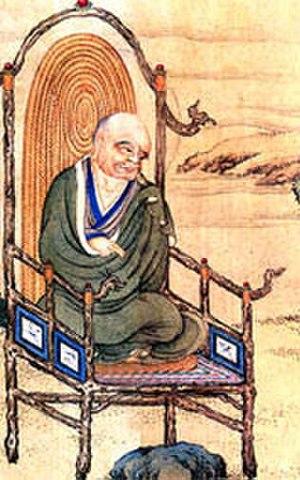
Daoxin （道信）signifie littéralement « la foi de la voie », ou Dayi Daoxin, le Grand médecin « la foi de la voie », fut le quatrième patriarche chinois de l’école bouddhiste Chan. Dayi Daoxin est le titre conféré par l'empereur Daizong des Tang. Il est parfois appelé Shuangfeng Daoxin, du nom du mont à deux pics où il établit sa communauté. Le nom posthume inscrit sur son stupa est Ciyun, nuage compatissant.